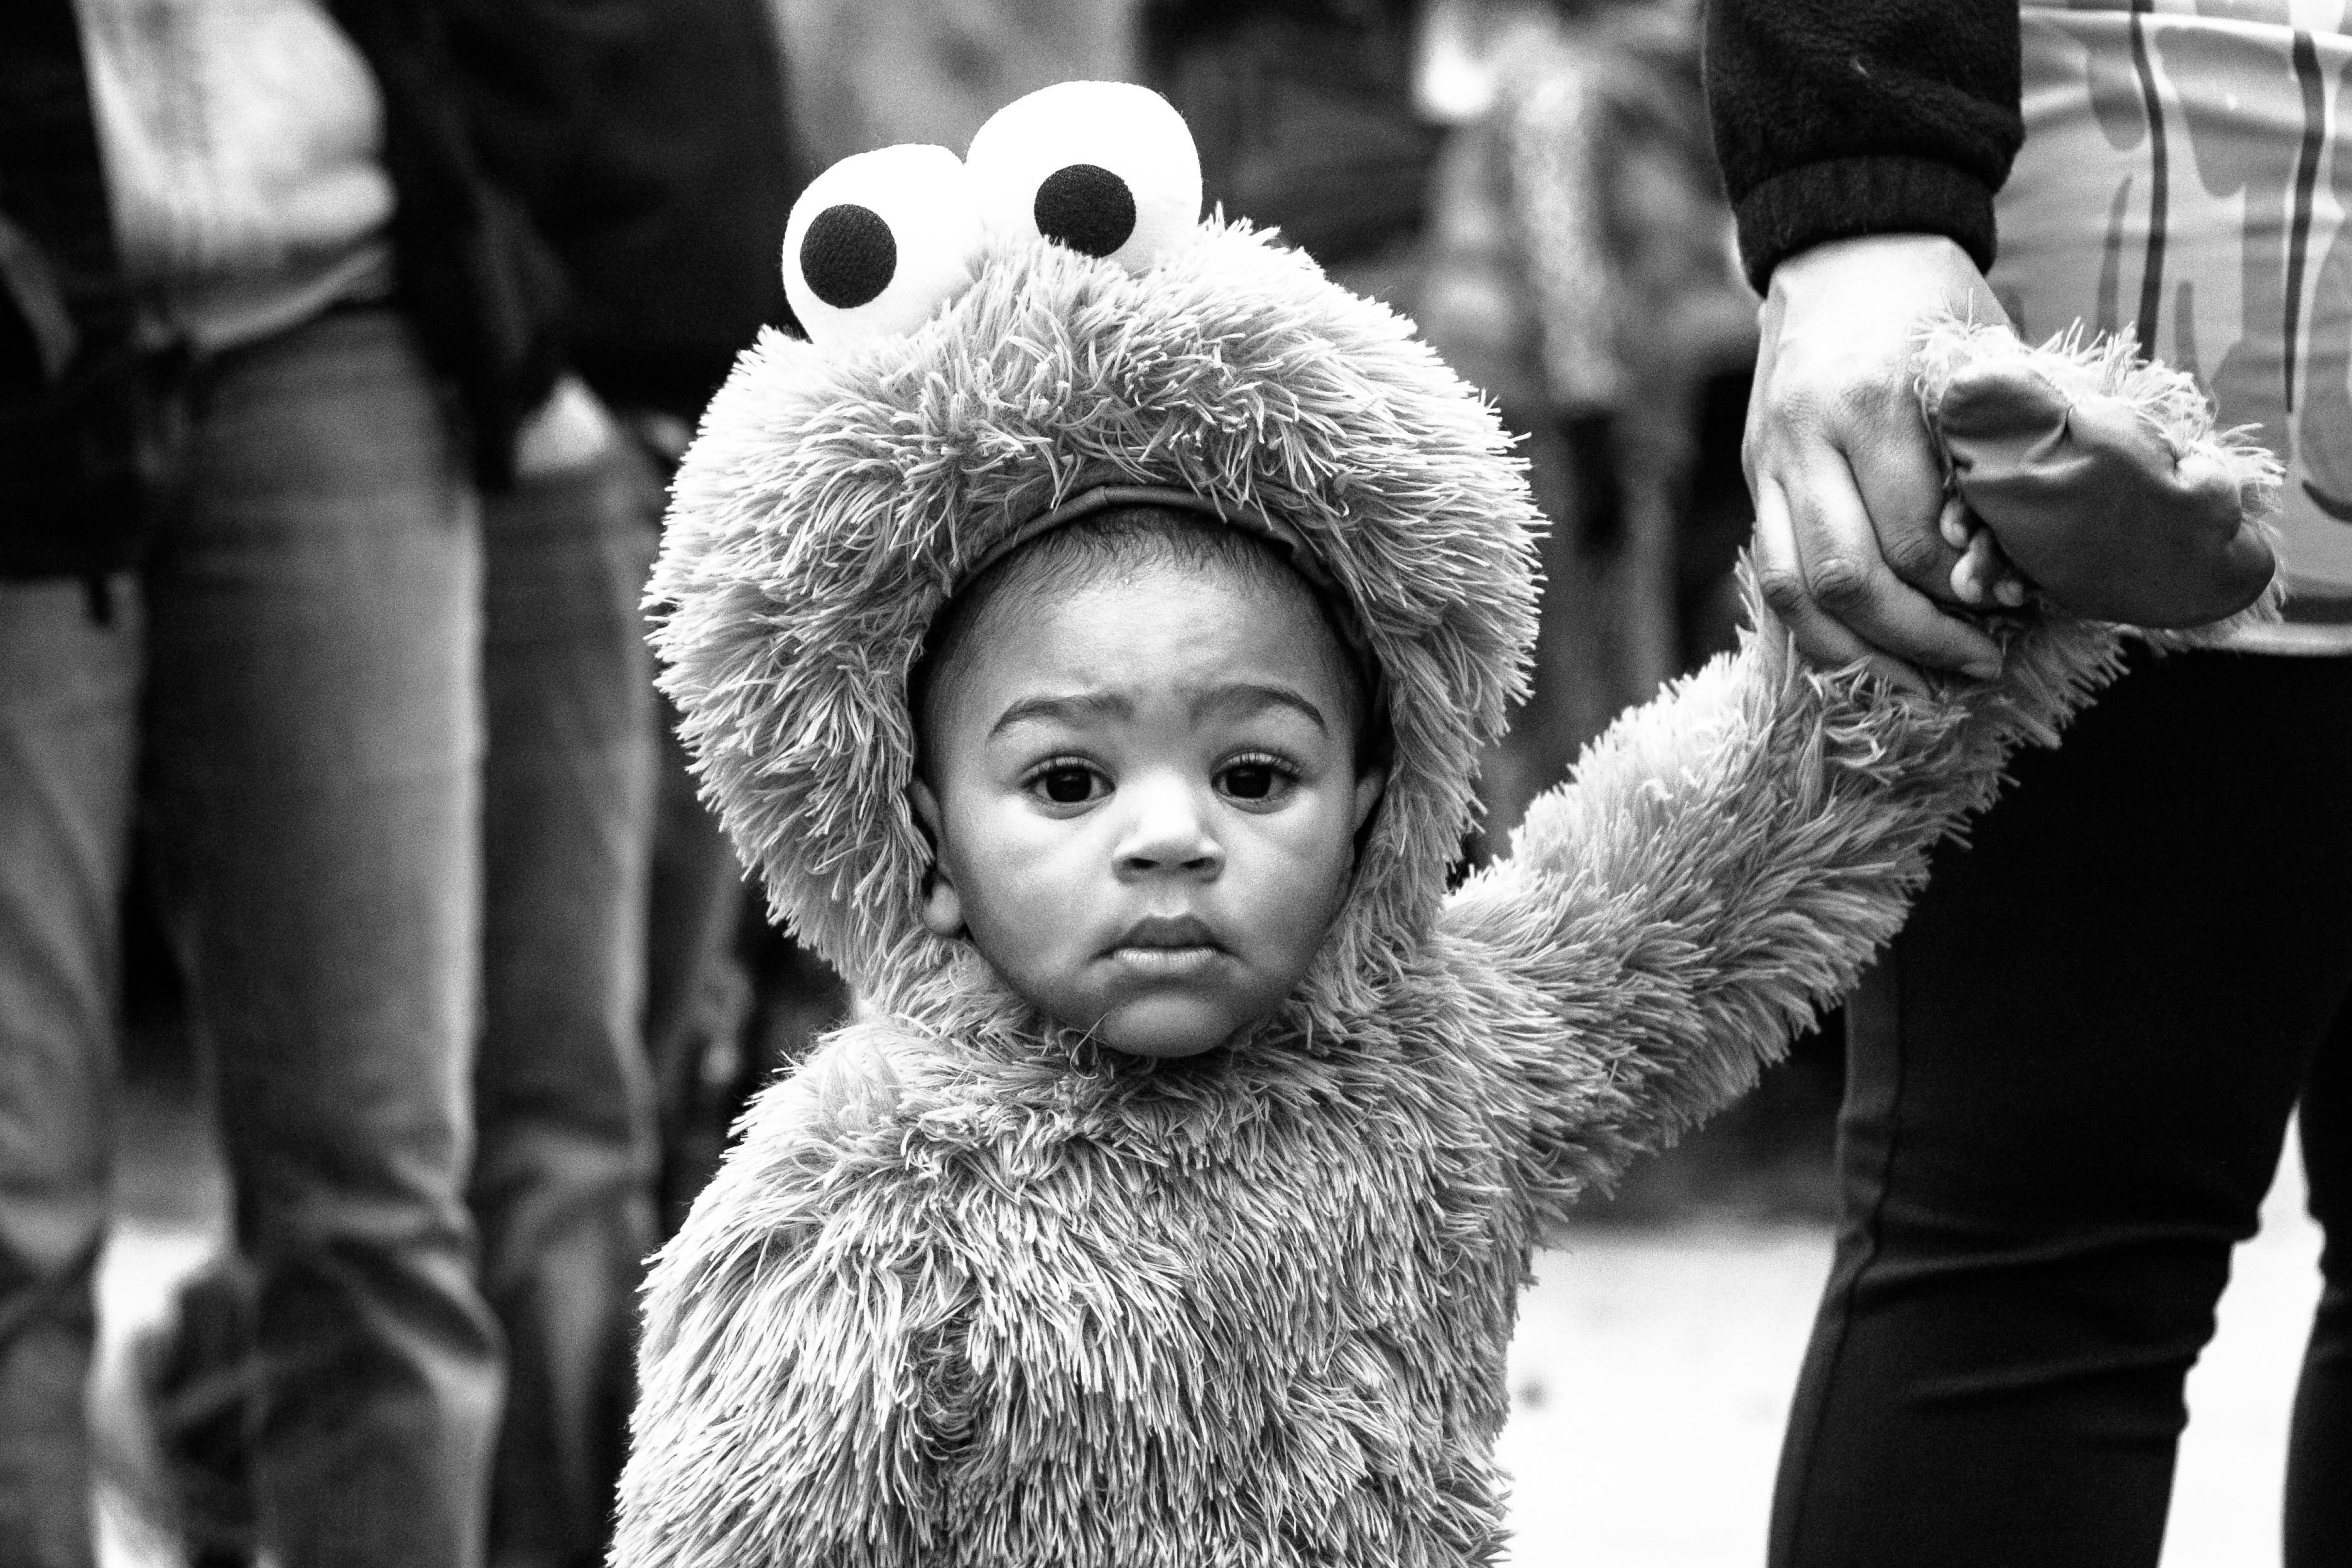
man, black and white, people, photography, fur, monochrome, monochrome photography